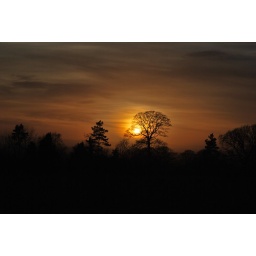
A sunset behind a tree in a field outside Tarporley, Cheshire.